Grace Nail Johnson

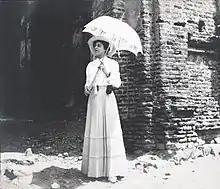
Johnson's bridal photo in Panama in 1910

Grace Nail Johnson (February 27, 1885 – November 1, 1976) was an African-American civil rights activist and patron of the arts associated with the Harlem Renaissance, and wife of the writer and politician James Weldon Johnson. Johnson was the daughter of John Bennett Nail, a wealthy businessman and civil rights activist. She is known for her involvement with the National Association for the Advancement of Colored People (NAACP), the Heterodoxy Club, and many other African-American and feminist organizations. Johnson also supported and promoted African-American children's literature.